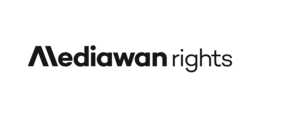
Mediawan est un groupe audiovisuel français, aujourd'hui parmi les plus importants d'Europe, créé en décembre 2015 par Pierre-Antoine Capton, Xavier Niel et Matthieu Pigasse.
Mediawan Thematics est le pôle d'édition et de distribution de chaînes de télévision et de contenus audiovisuels associés de la société Mediawan, issu du rachat en 2017 du Groupe AB, un groupe audiovisuel français fondé par Claude Berda et issu du démantèlement de la société AB Productions. AB Groupe change de nom le 11 octobre 2018 pour devenir Mediawan Thematics.